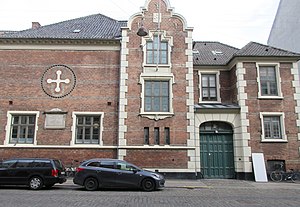
Selskabet Kjæden
Kjædens bygning i Klerkegade i København.
Selskabet Kjæden er et filantropisk selskab, hvis oprindelse går langt tilbage i tiden, og som i flere henseender minder om de gamle gilder. Kæden formodes at være ophørt i slutningen af det 17. århundrede, men fornyedes ifølge den af selskabet udgivne matrikel 27. november 1774 af nogle frafaldne frimurere. I begyndelsen af det 19. århundrede påtog Kæden sig to opgaver, som siden har hørt til dens faste virksomhed: Omsorgen for blinde og for fattiges bespisning om vinteren.